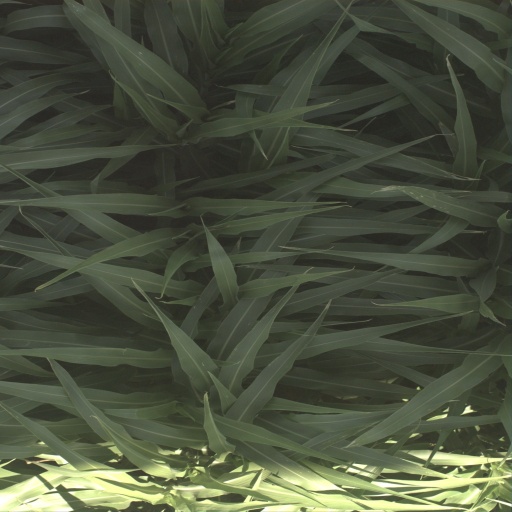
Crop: sorghum